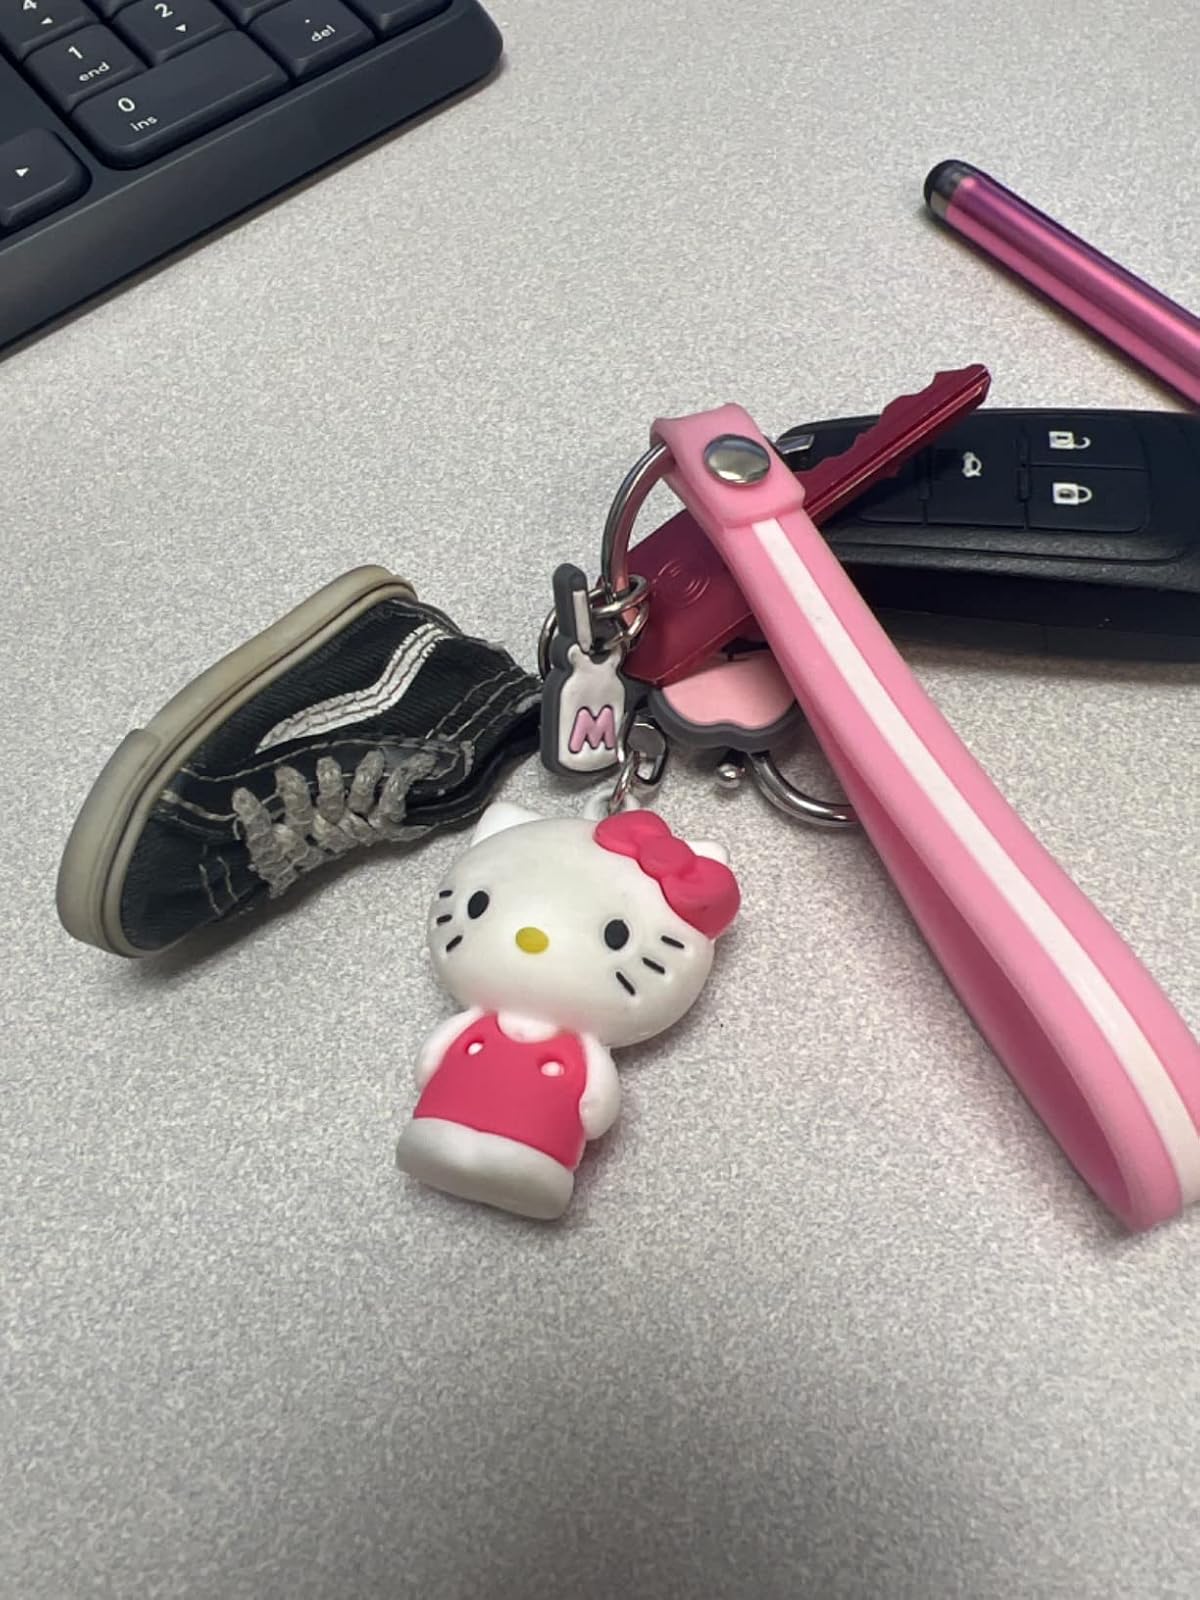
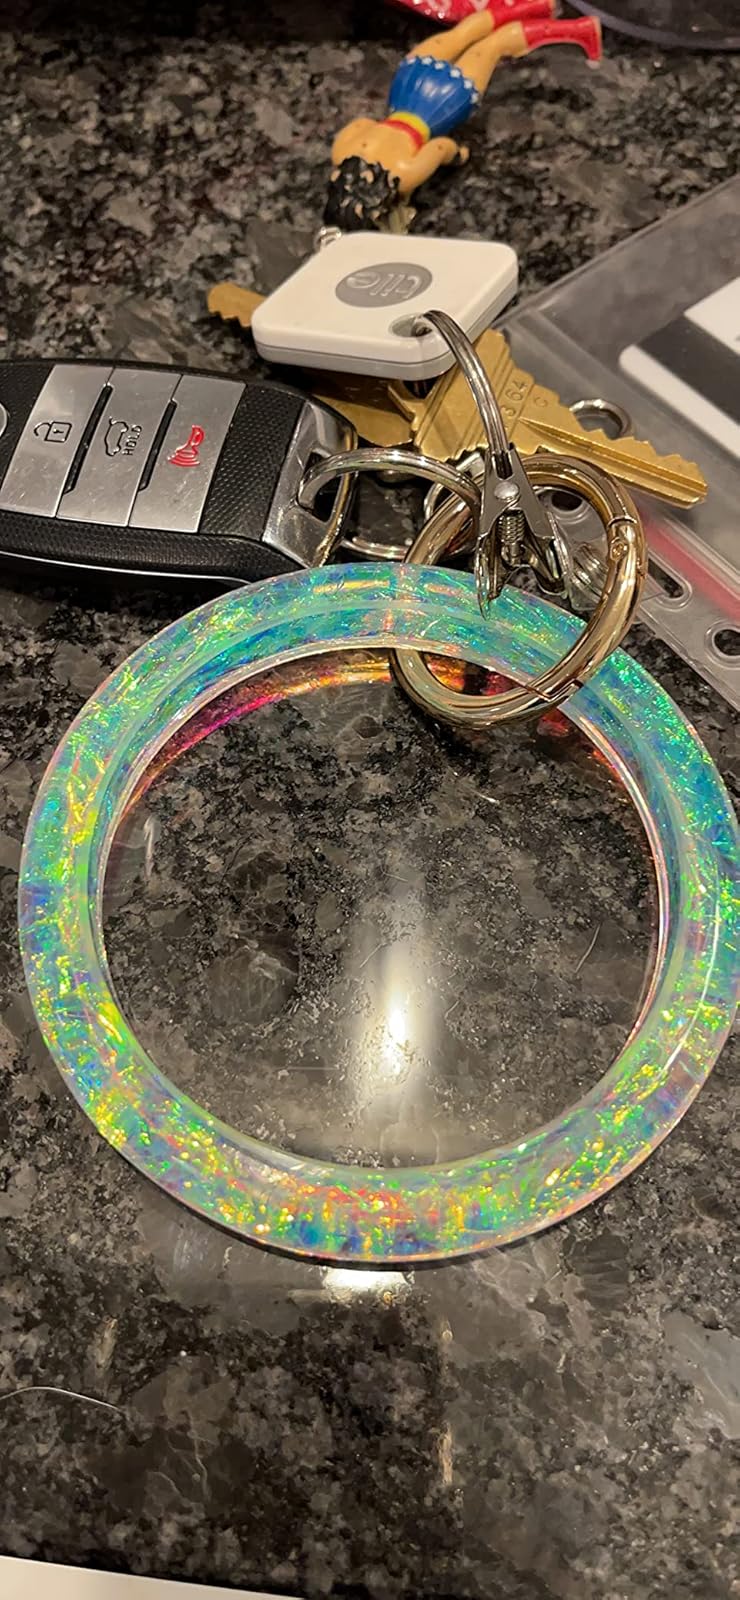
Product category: accessories_keychain
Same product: no